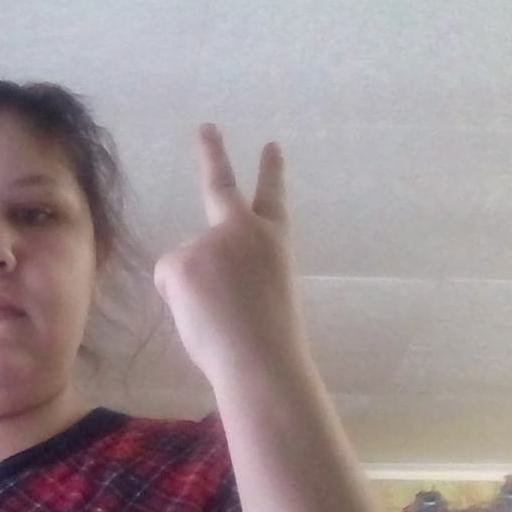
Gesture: peace_inverted